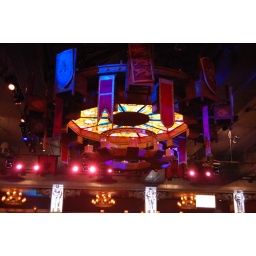
tourment of kings round table in the sky